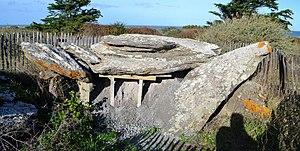
Dolmen des Petits Fradets, Île d'Yeu (85).
Le dolmen des Petits Fradets, aussi appelé « Maison de la Gournaise », est un dolmen situé sur la commune de L'Île-d'Yeu, dans le département de la Vendée.